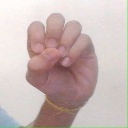
अक्षर: उ